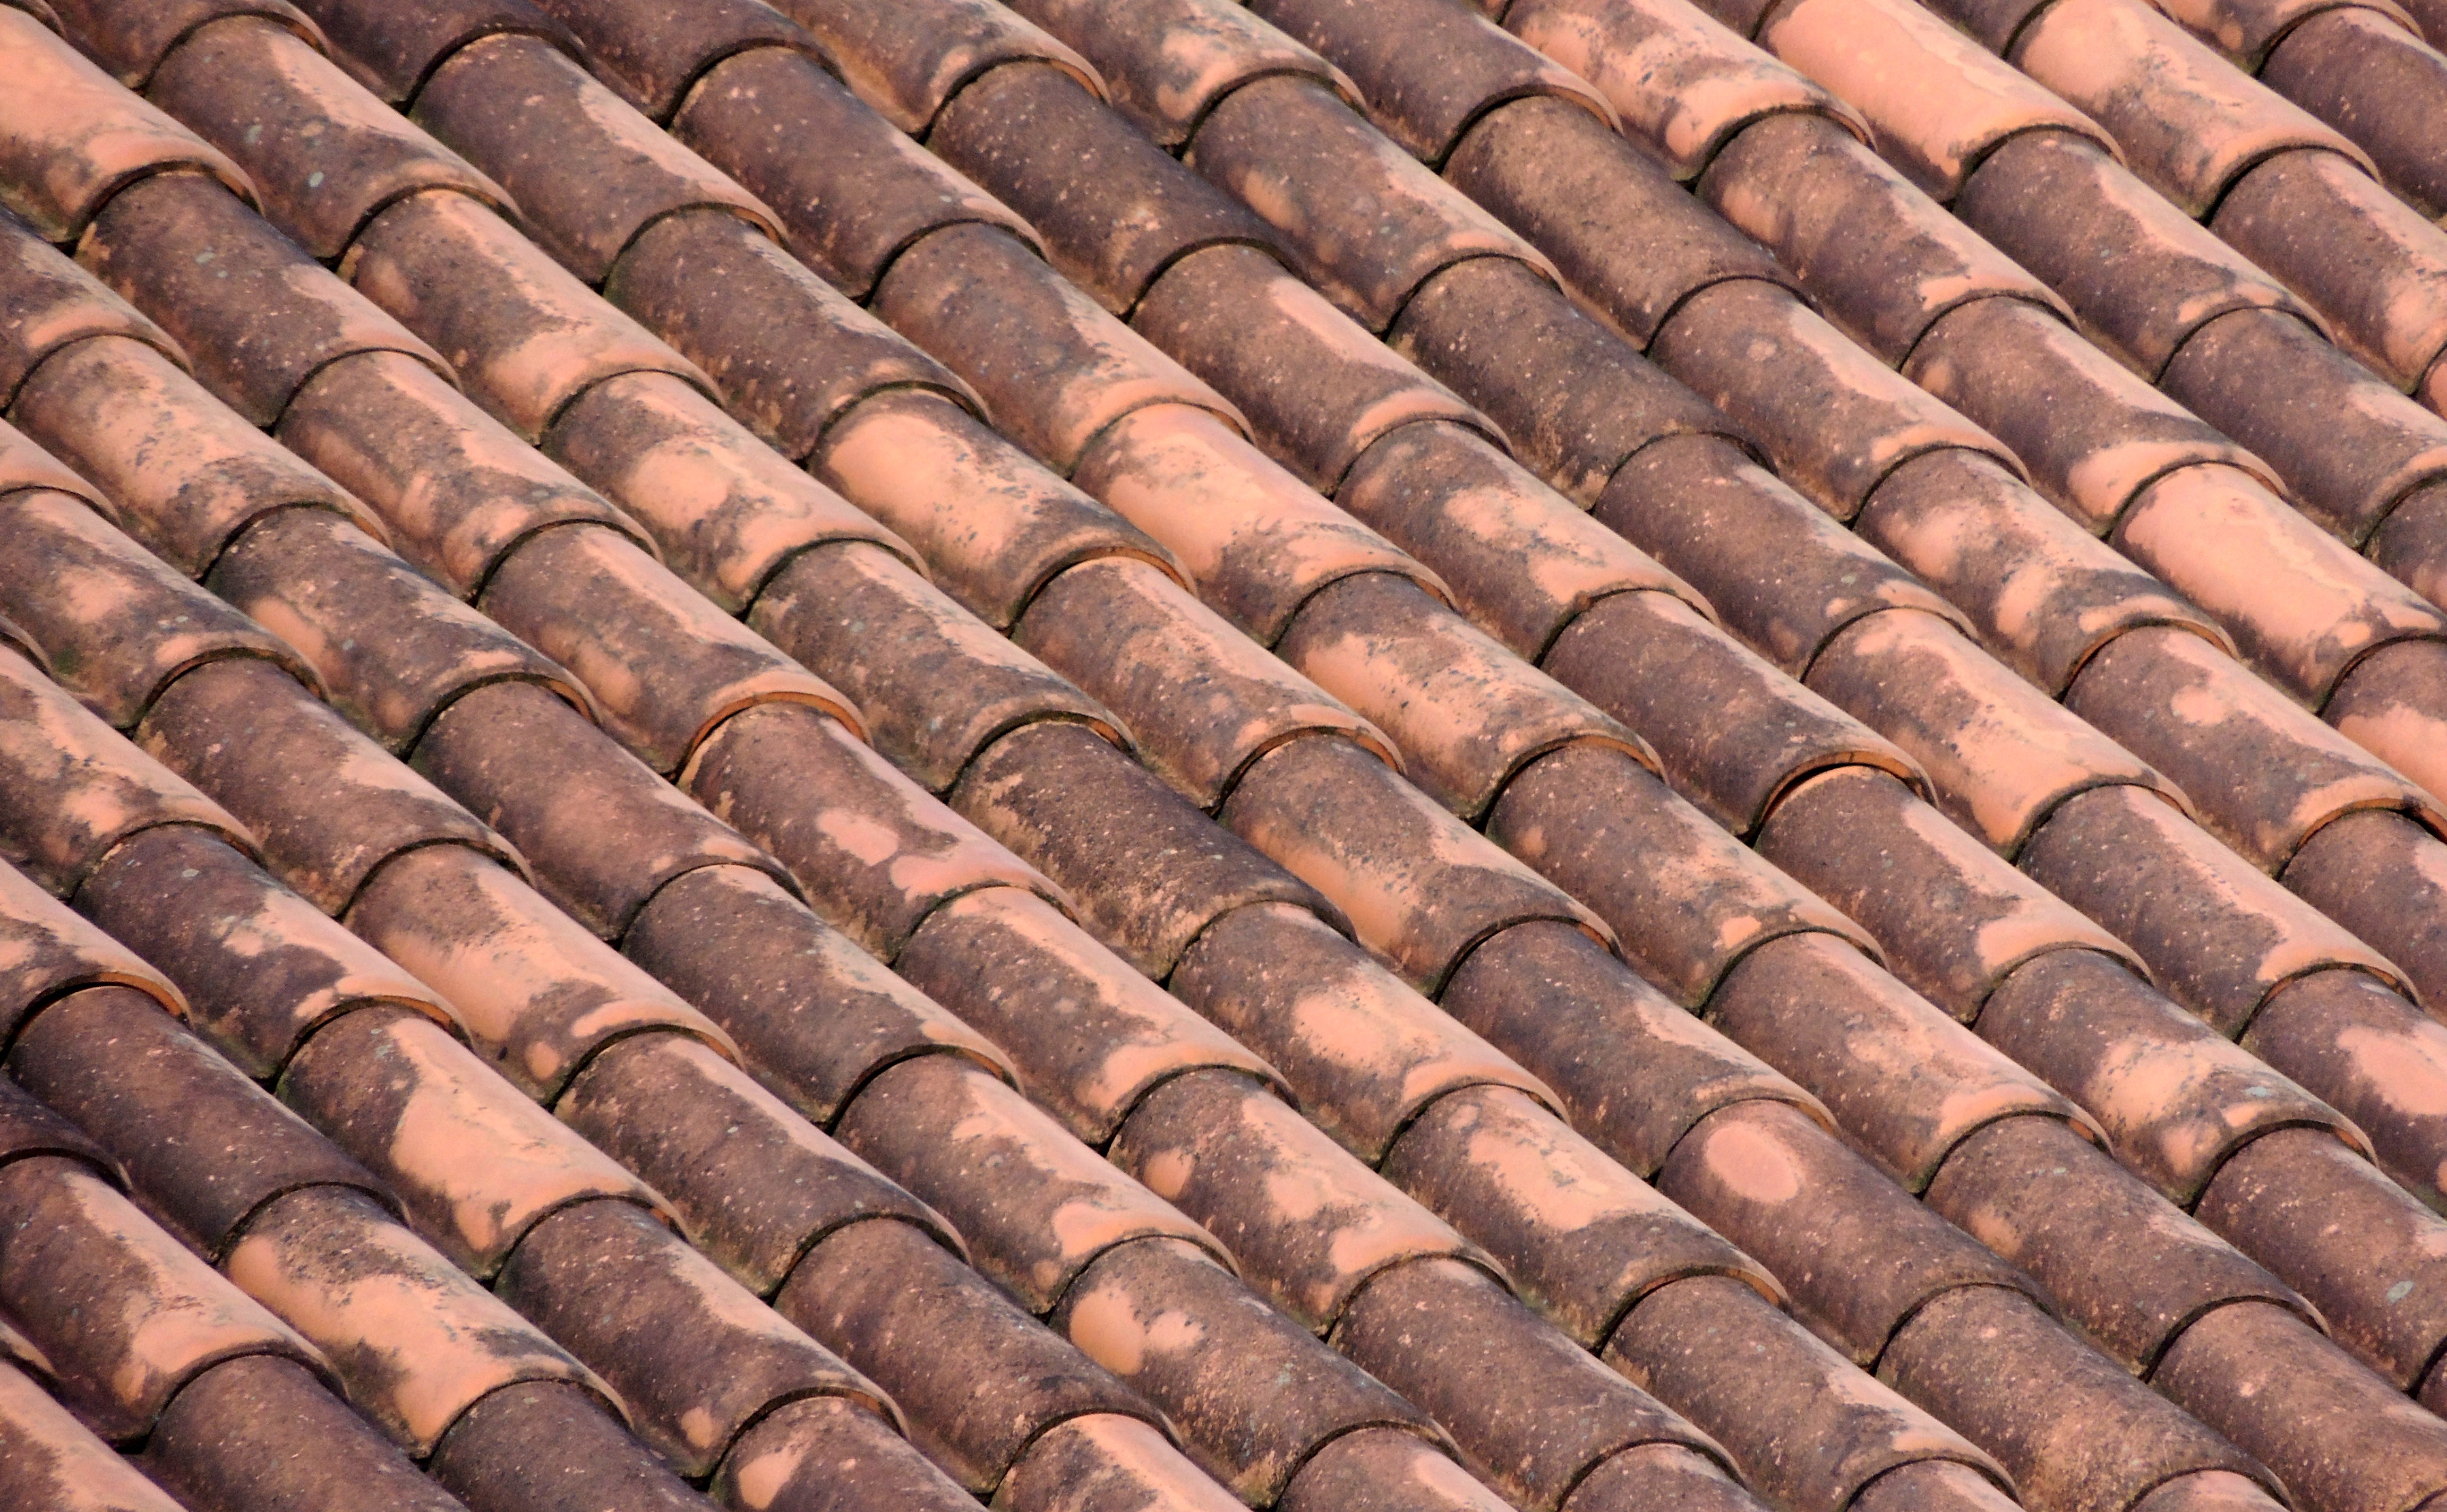
wood, roof, home, brick, lumber, material, tiles, brickwork, man made object